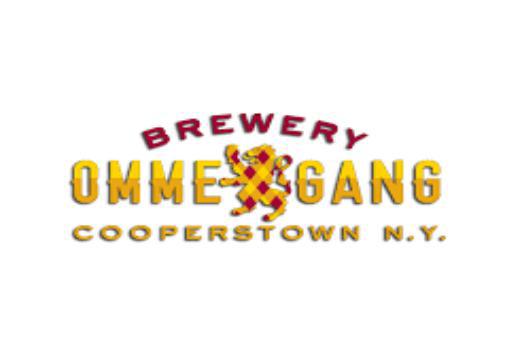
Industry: Food